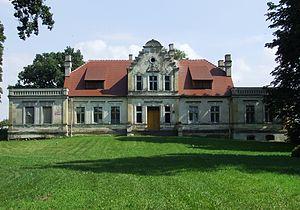
Węgorzewo est un village polonais de la gmina de Kiszkowo dans le powiat de Gniezno de la voïvodie de Grande-Pologne dans le centre-ouest de la Pologne.